Piccata

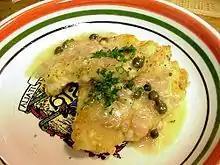
Chicken piccata

Piccata is an Italian dish of thin pan-fried flour-dredged meat in a sauce of lemon juice, butter, parsley, and often capers. In Italian cuisine piccata is prepared using veal ("piccata di vitello al limone"), whereas in American cuisine, chicken is more commonly used. A similar dish, "pesce spada con capperi e limone," is made with swordfish.